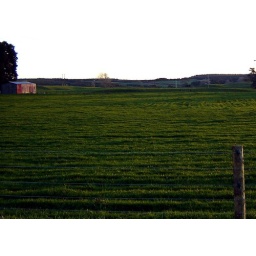
Barn in green field